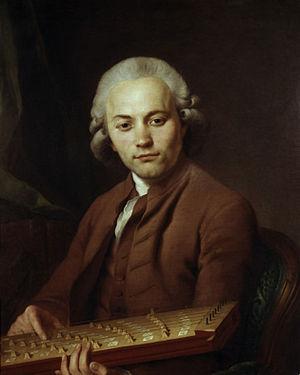
Portrait de Georg Joseph Vogler (Abbé Vogler)
Georg Joseph Vogler, plus connu sous le nom de l’abbé Vogler, est un compositeur, organiste, pédagogue et théoricien allemand né à Wurtzbourg le 15 juin 1749 et mort à Darmstadt le 6 mai 1814.